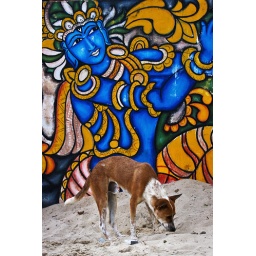
Graffiti on a wall at Kovalam beach in Kerala.